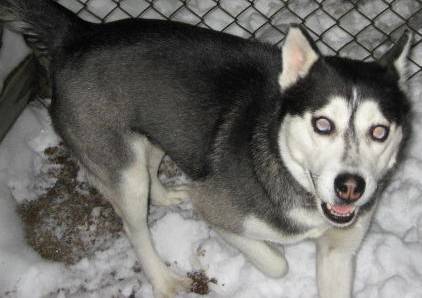
Label: dog